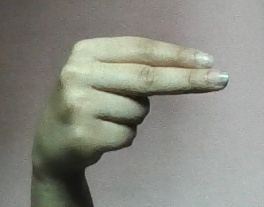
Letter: ain